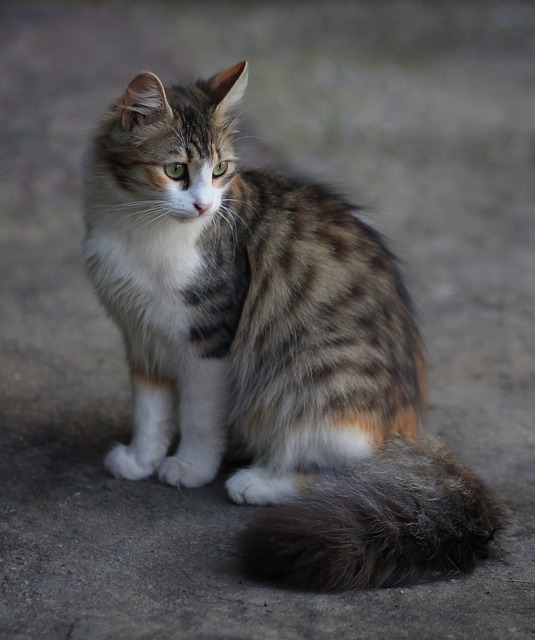
Label: cat